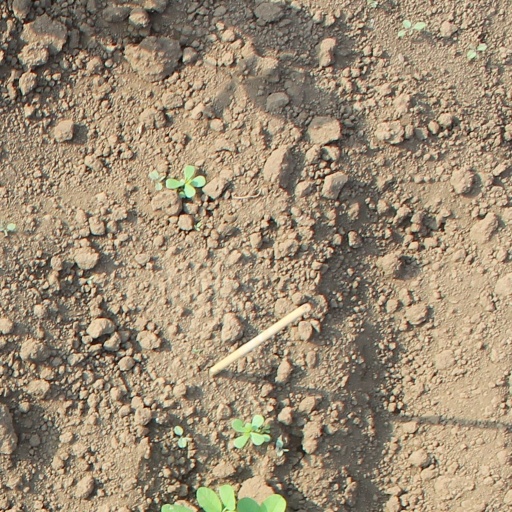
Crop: soybean